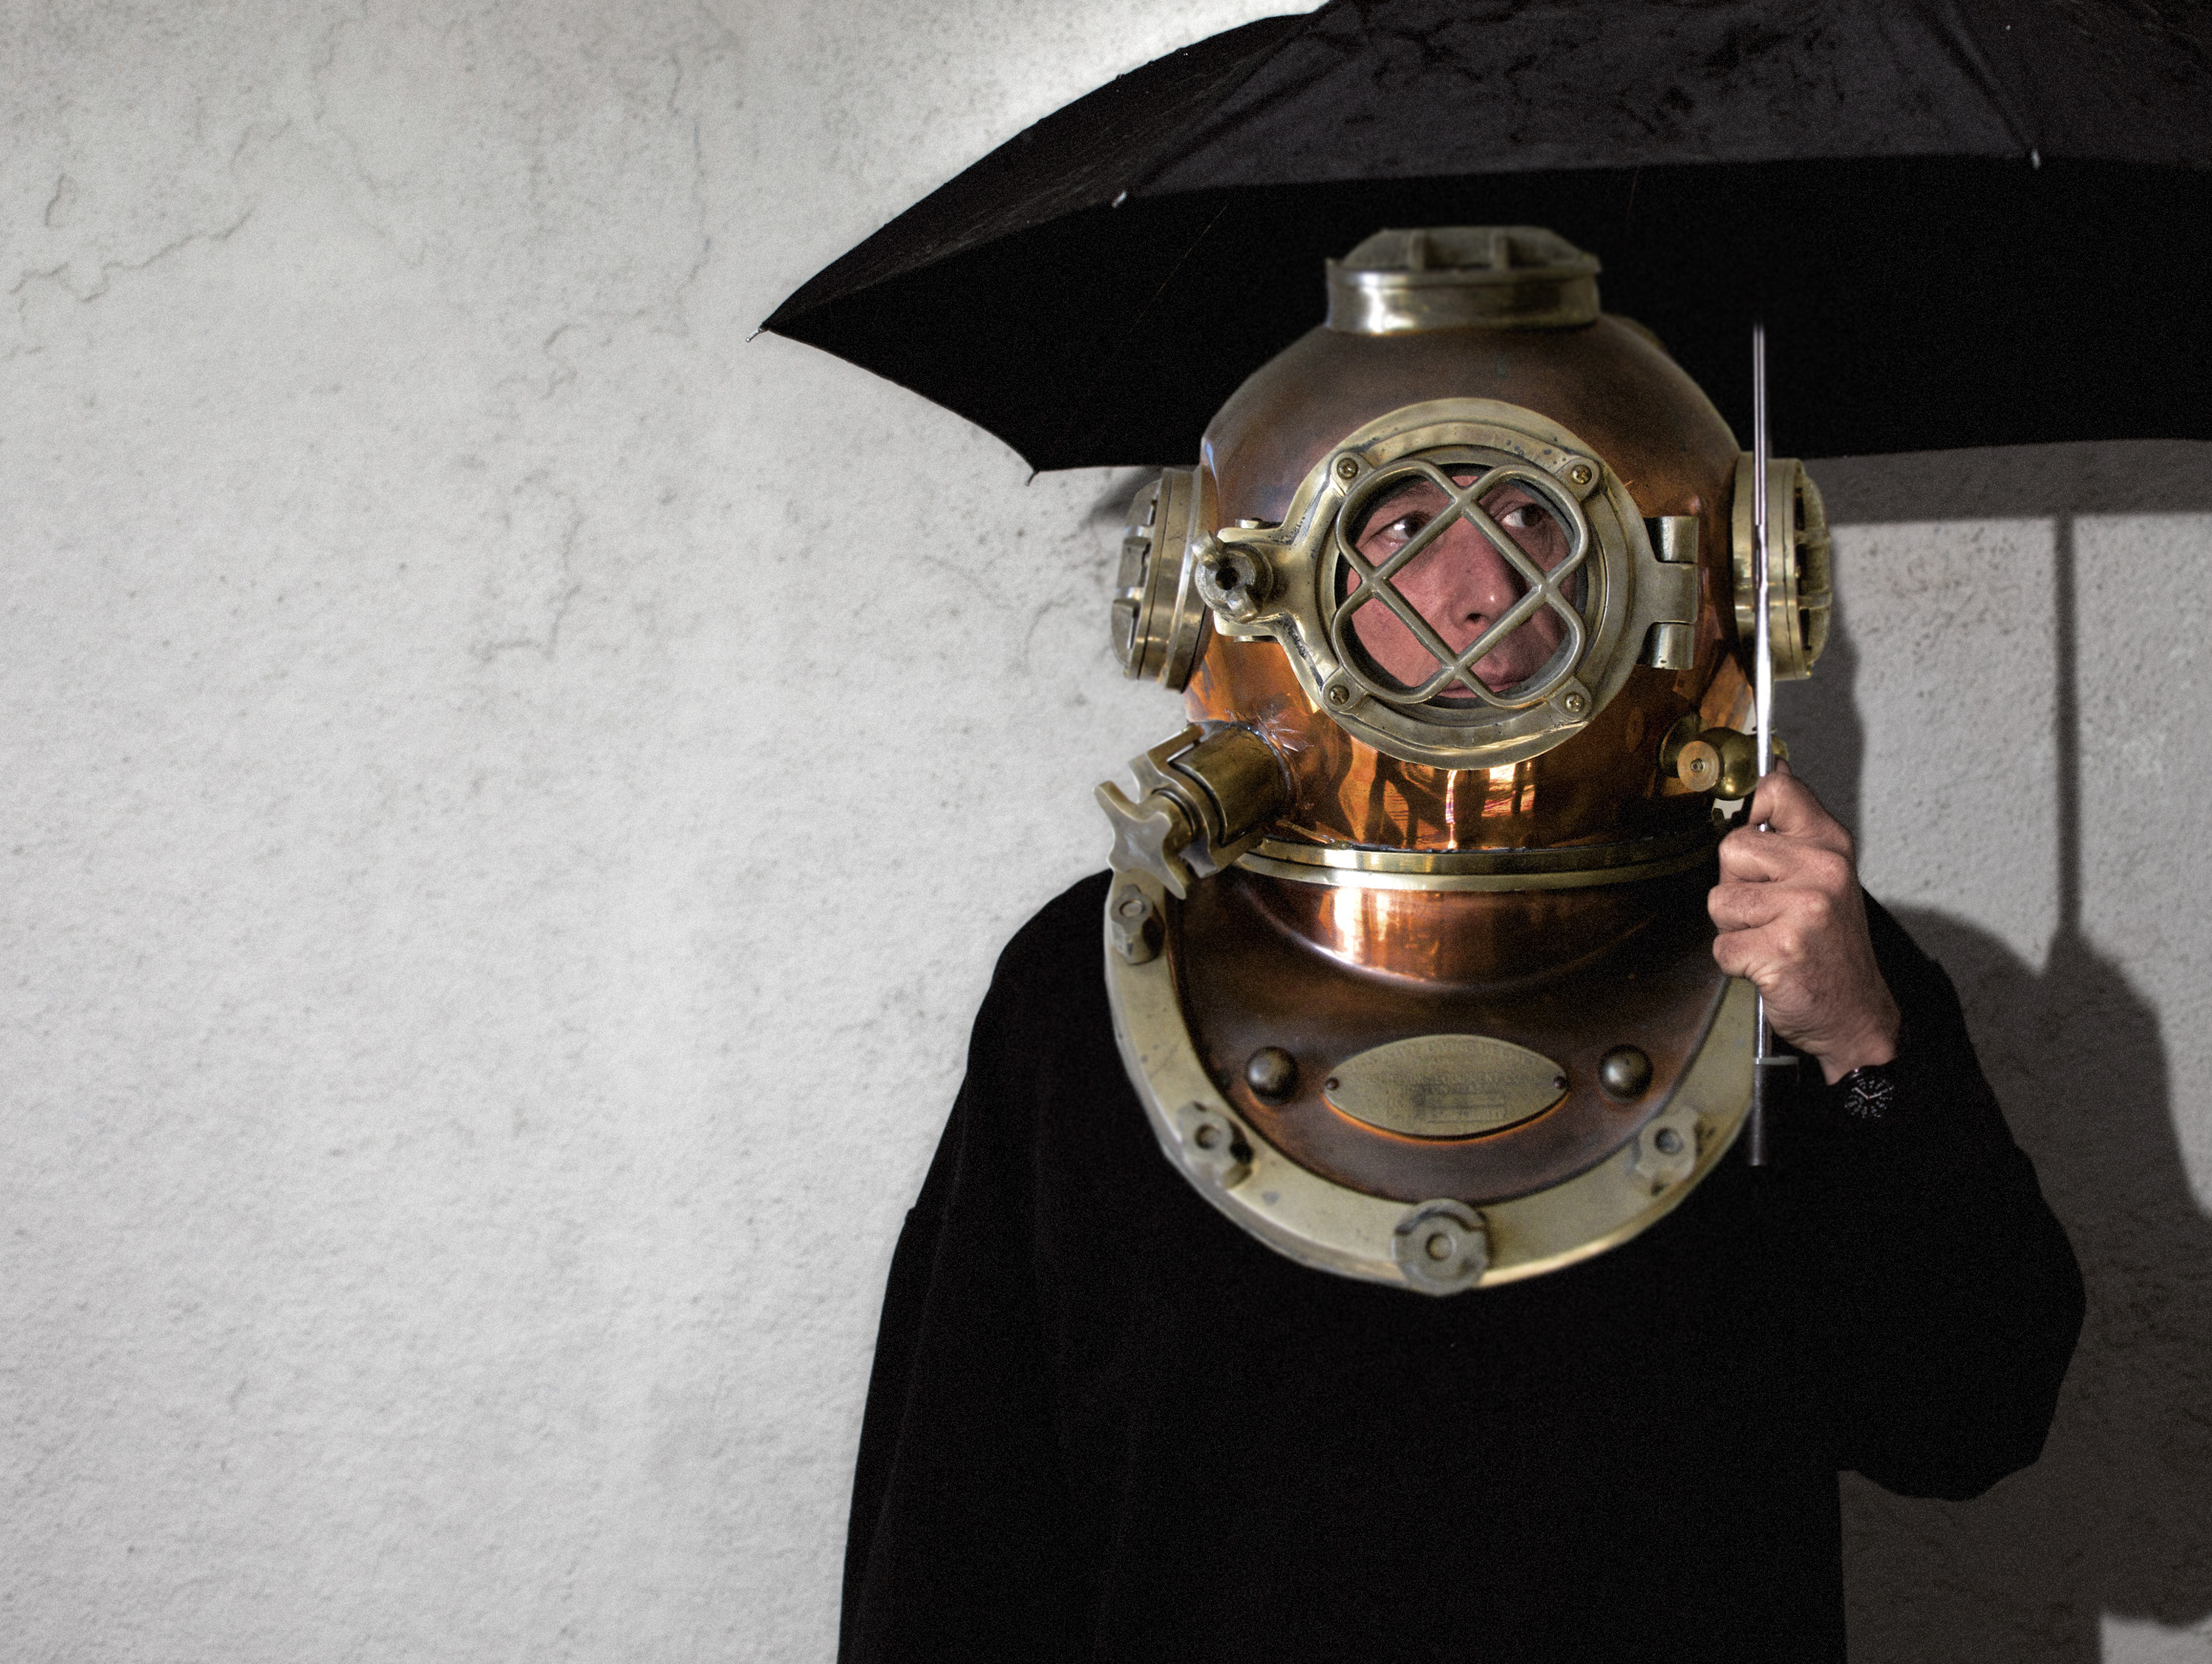
clothing, headgear, mask, costume, personal protective equipment, military officer